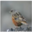
Label: bird